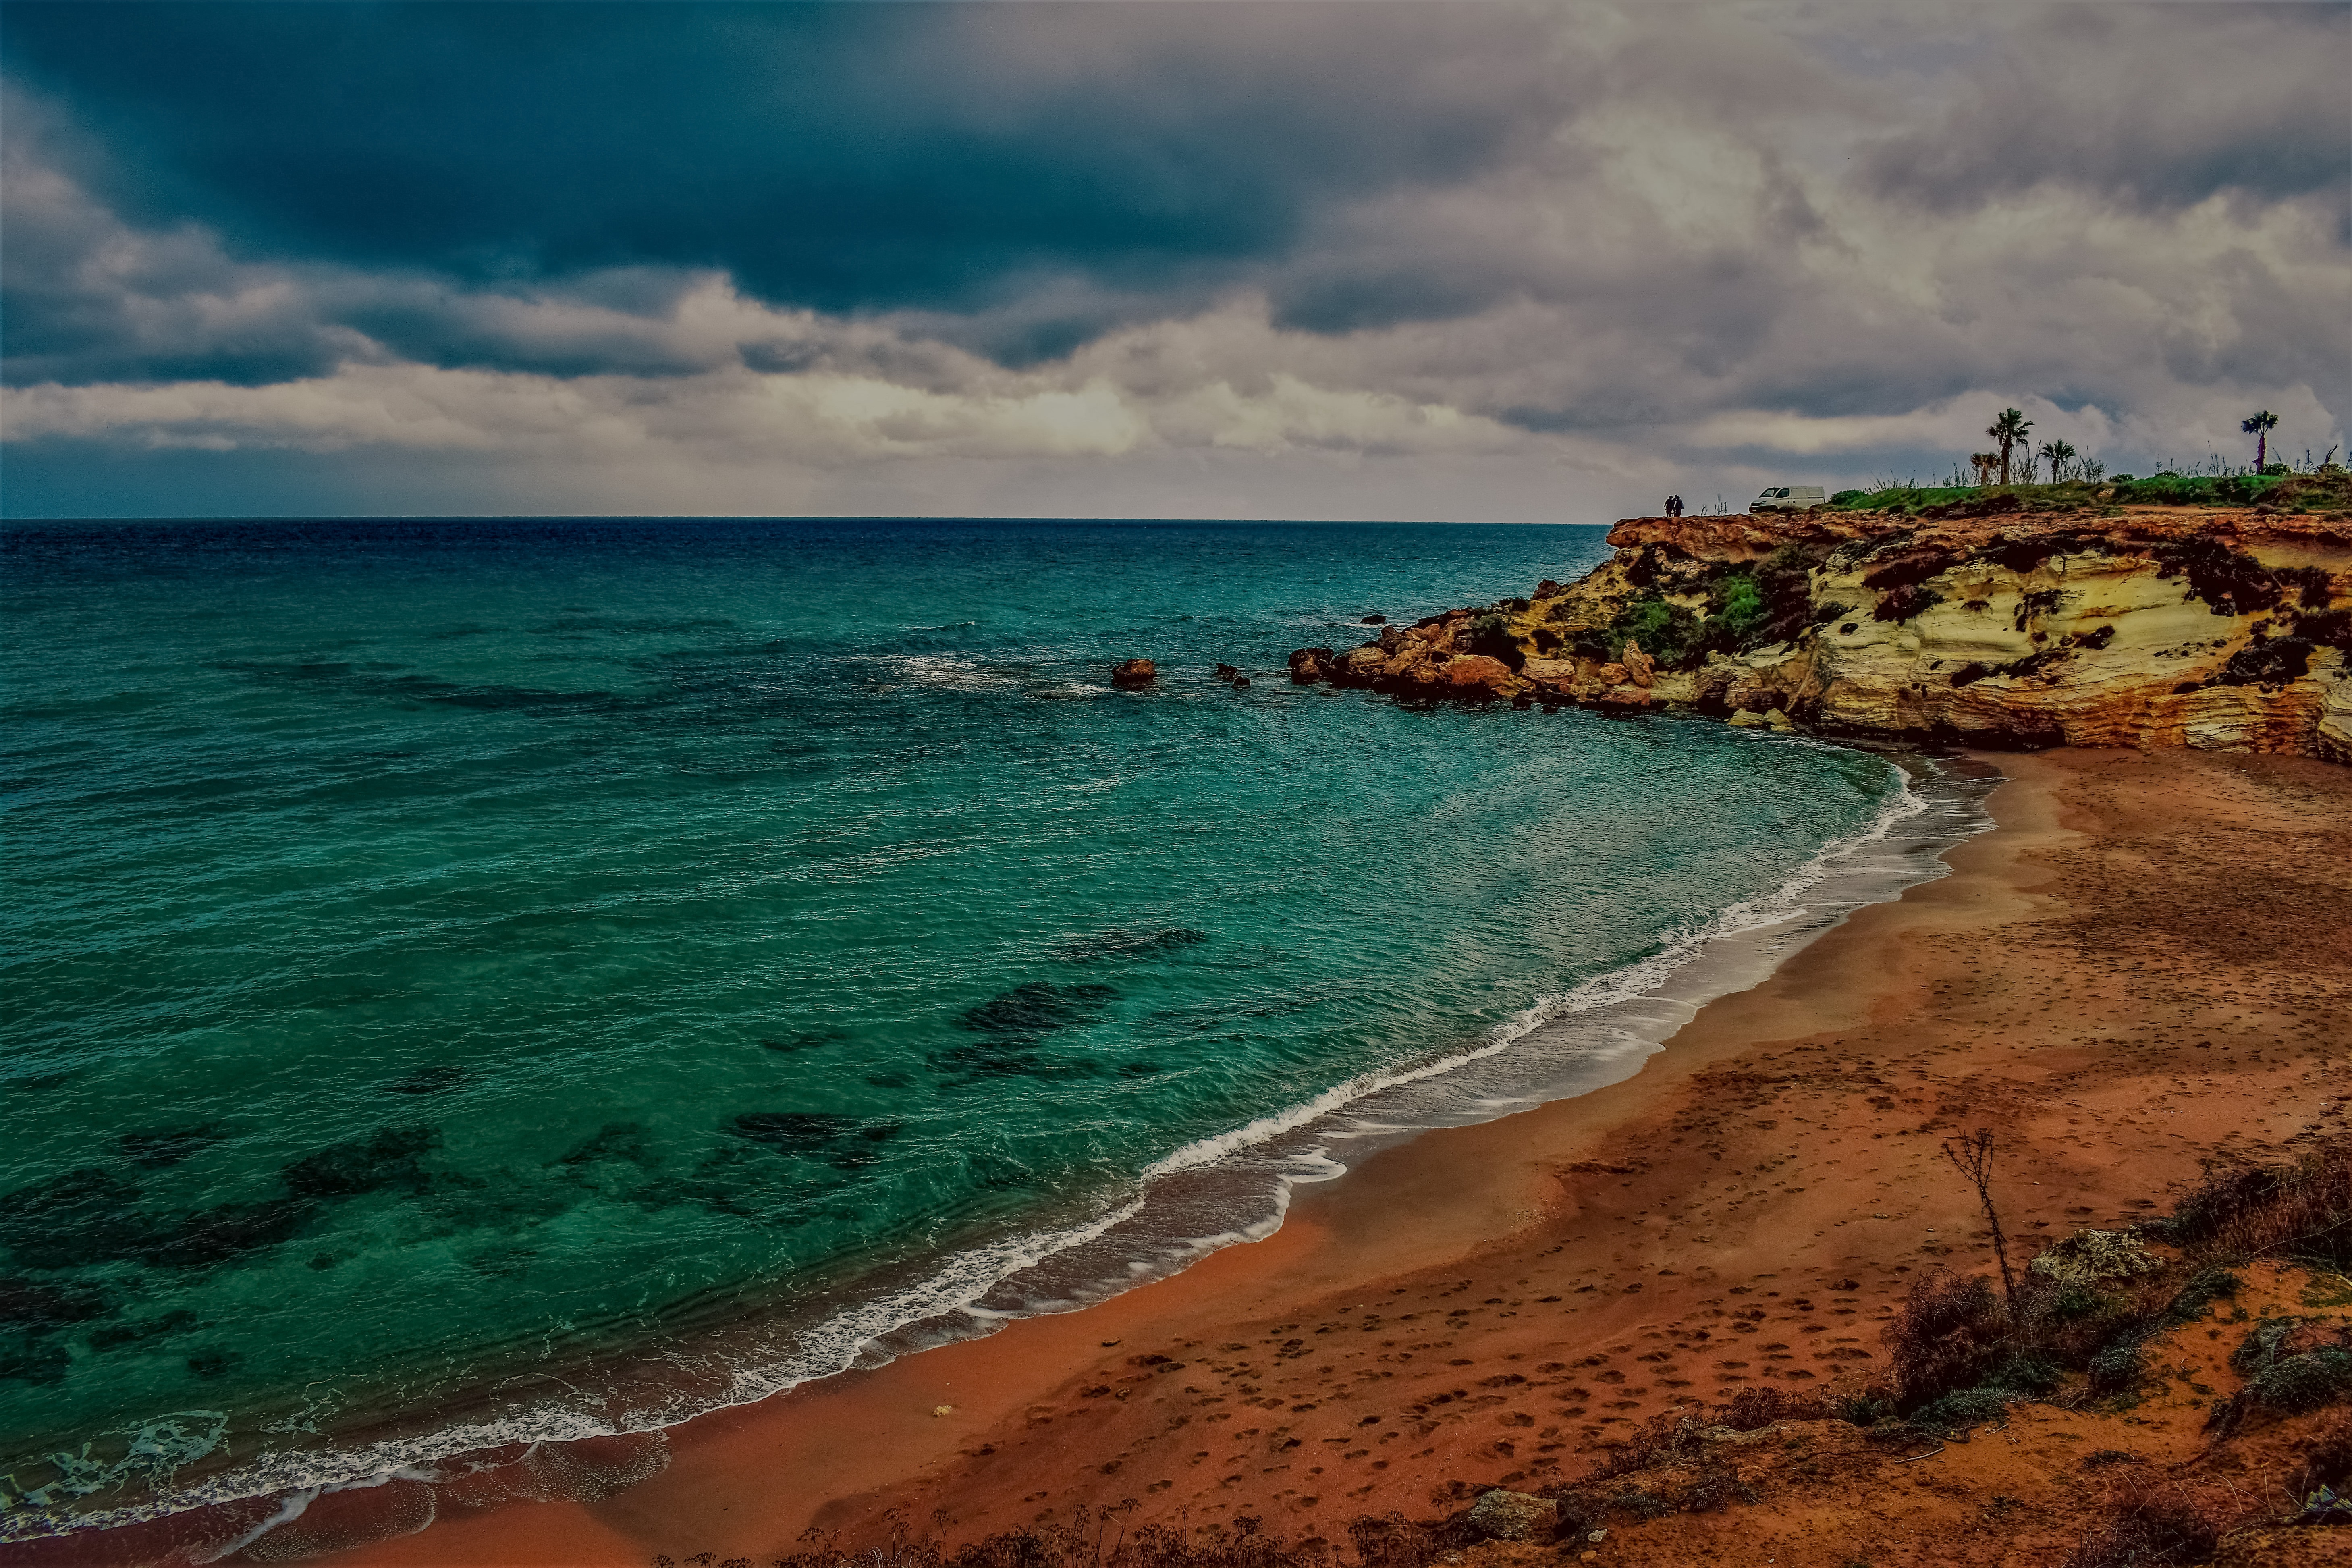
beach, sea, coast, sand, ocean, horizon, winter, cloud, sky, shore, wave, cliff, cove, scenery, lagoon, bay, island, empty, terrain, body of water, clouds, caribbean, tropics, cyprus, cape, islet, landform, kapparis, fireman's bay, geographical feature, wind wave